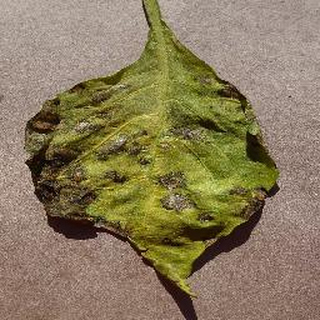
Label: bell_pepper_bacterial_spot